The Hermit (tarot card)

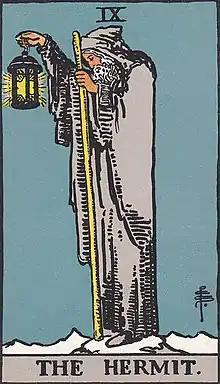
The Hermit (IX) from the Rider–Waite tarot deck illustrated by Pamela Colman Smith

The Hermit (IX) is the ninth trump or Major Arcana card in most traditional tarot decks. It is used in game playing as well as in divination.